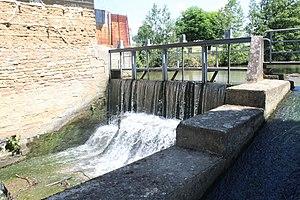
Moulin du Grand Loëze à la frontière entre Bâgé-le-Châtel et Bâgé-la-Ville.
La Grande Loëze est une rivière du département de l'Ain en région Auvergne-Rhône-Alpes et un affluent du Virolet, donc un sous-affluent du Rhône par la Saône.
Bâgé-le-Châtel est une commune française située dans le département de l'Ain en région Auvergne-Rhône-Alpes. Capitale de la Bresse jusqu'en 1272, la commune est aujourd'hui rattachée administrativement au canton de Replonges, et à l'arrondissement de Bourg-en-Bresse.